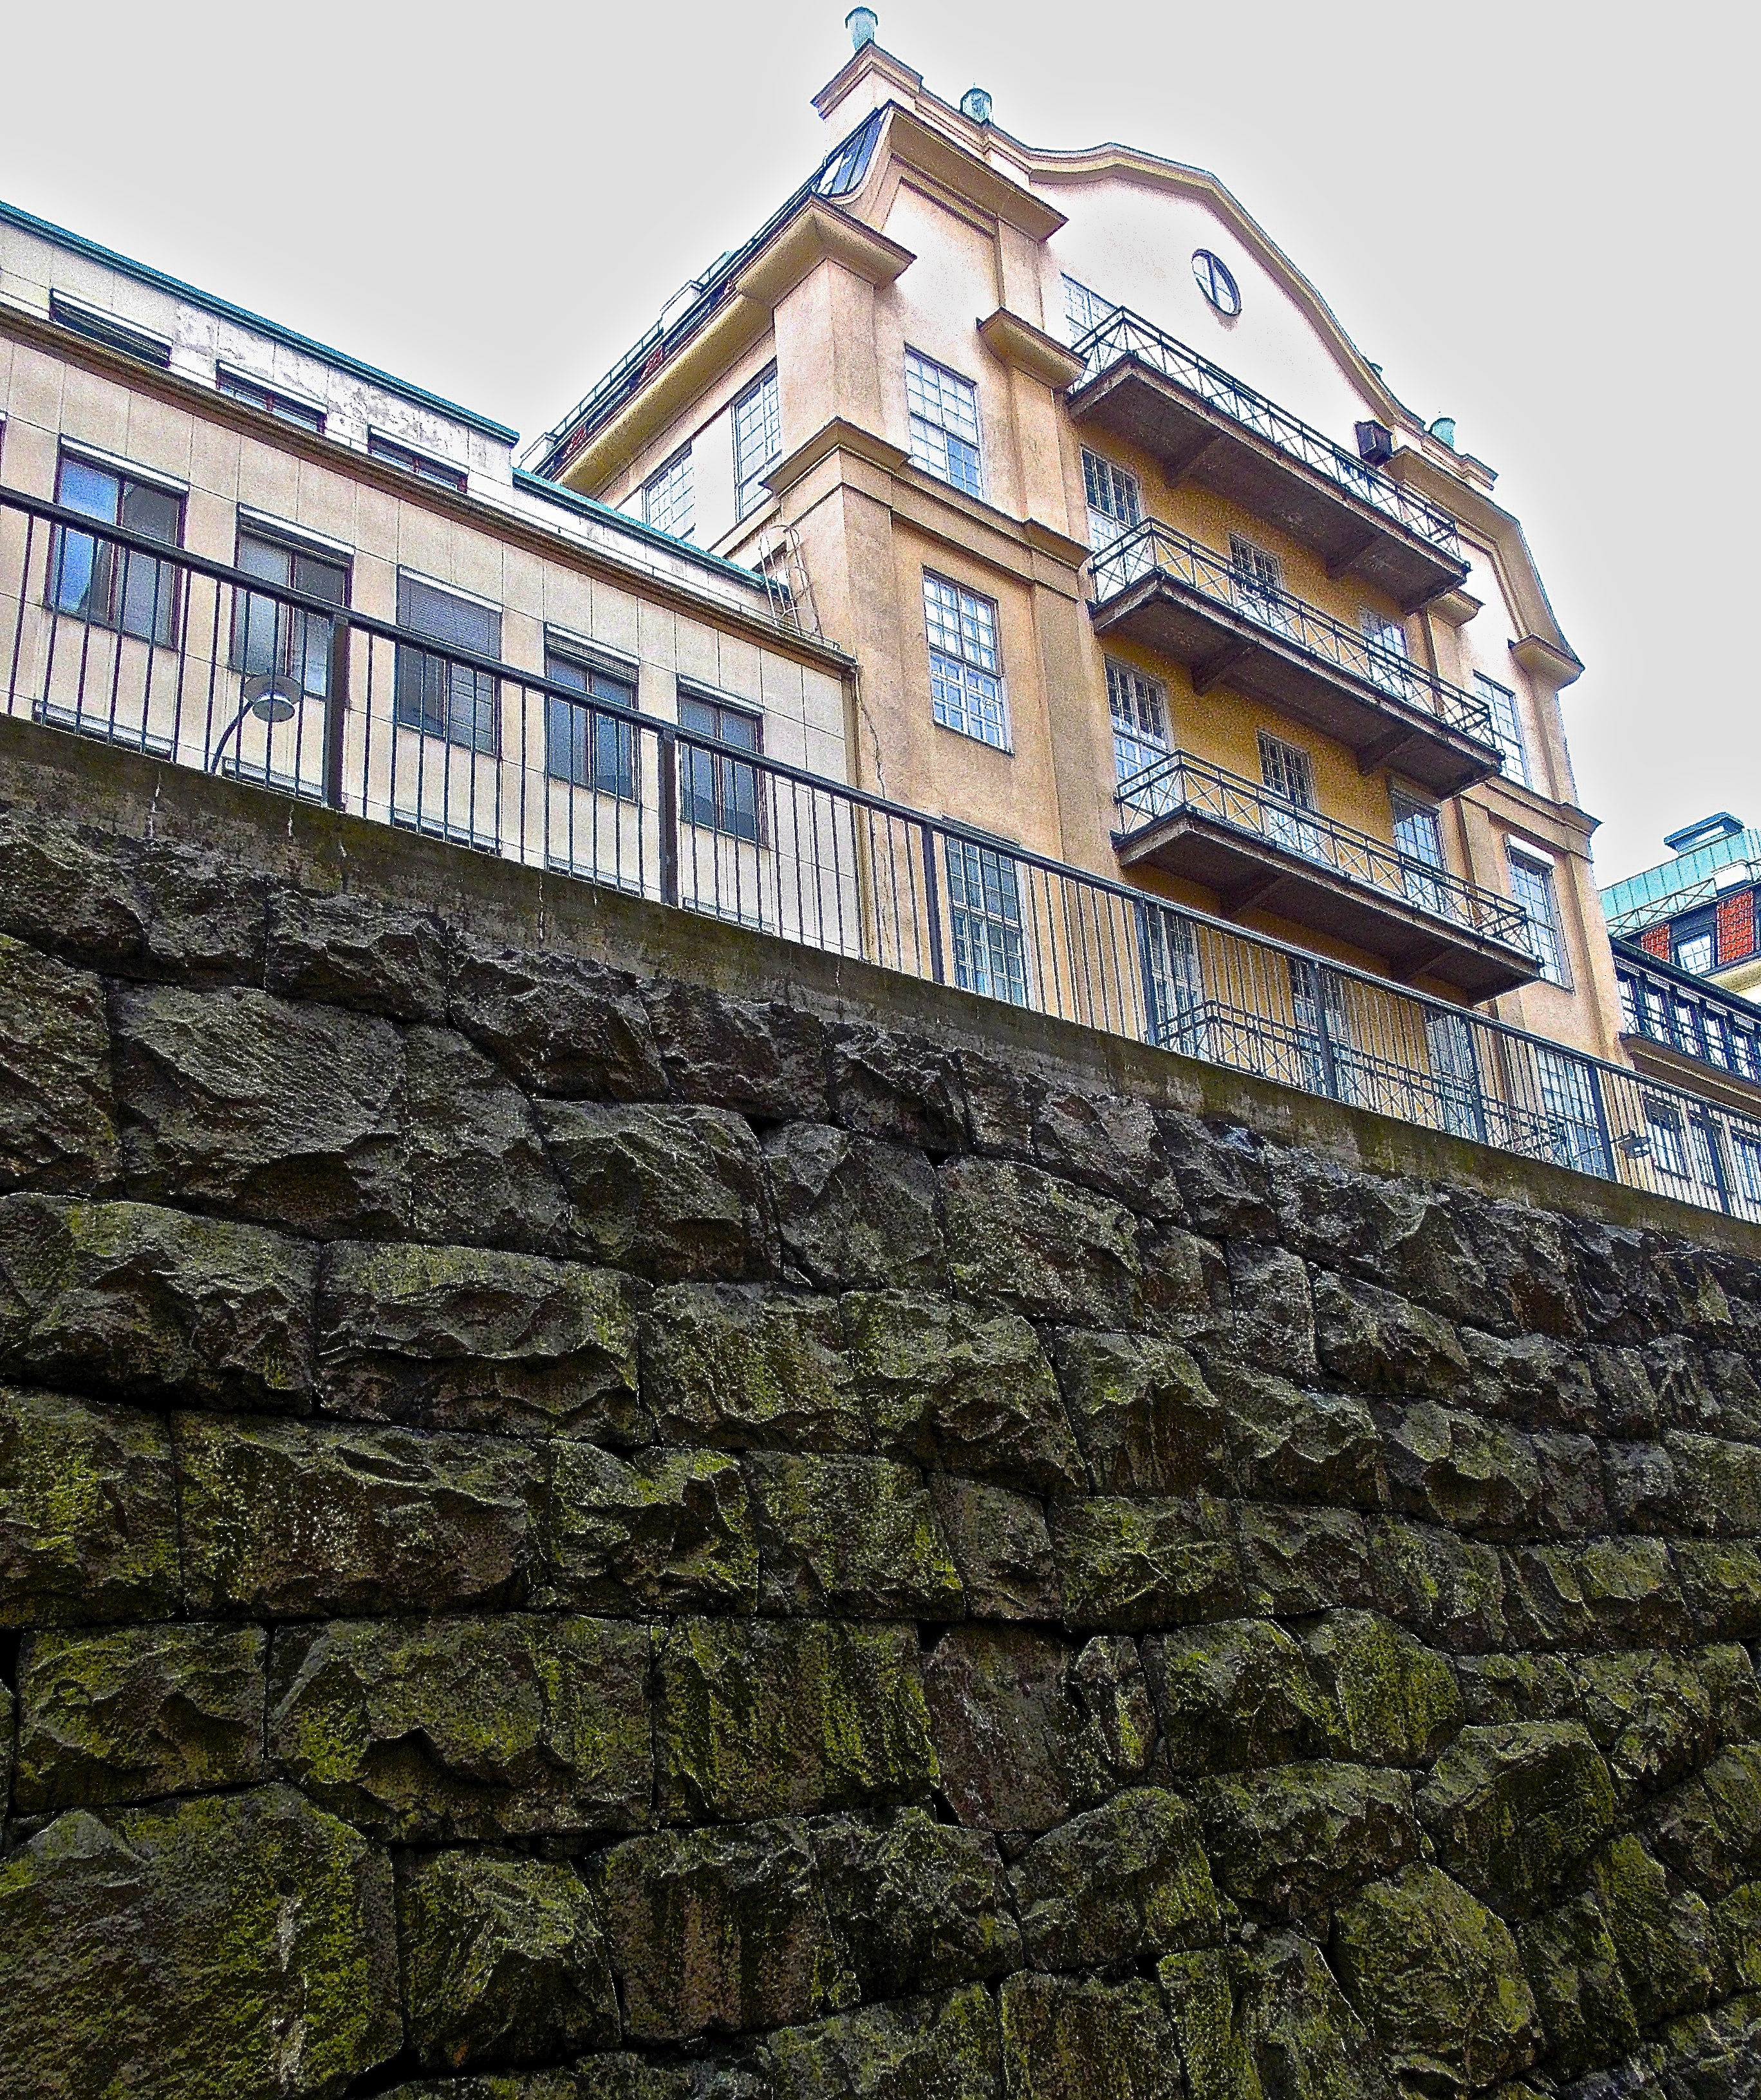
architecture, structure, house, building, palace, city, wall, landmark, facade, estate, stockholm, urban area, s dermalm